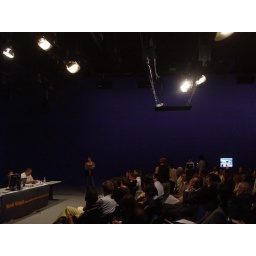
pubblico in blue screen